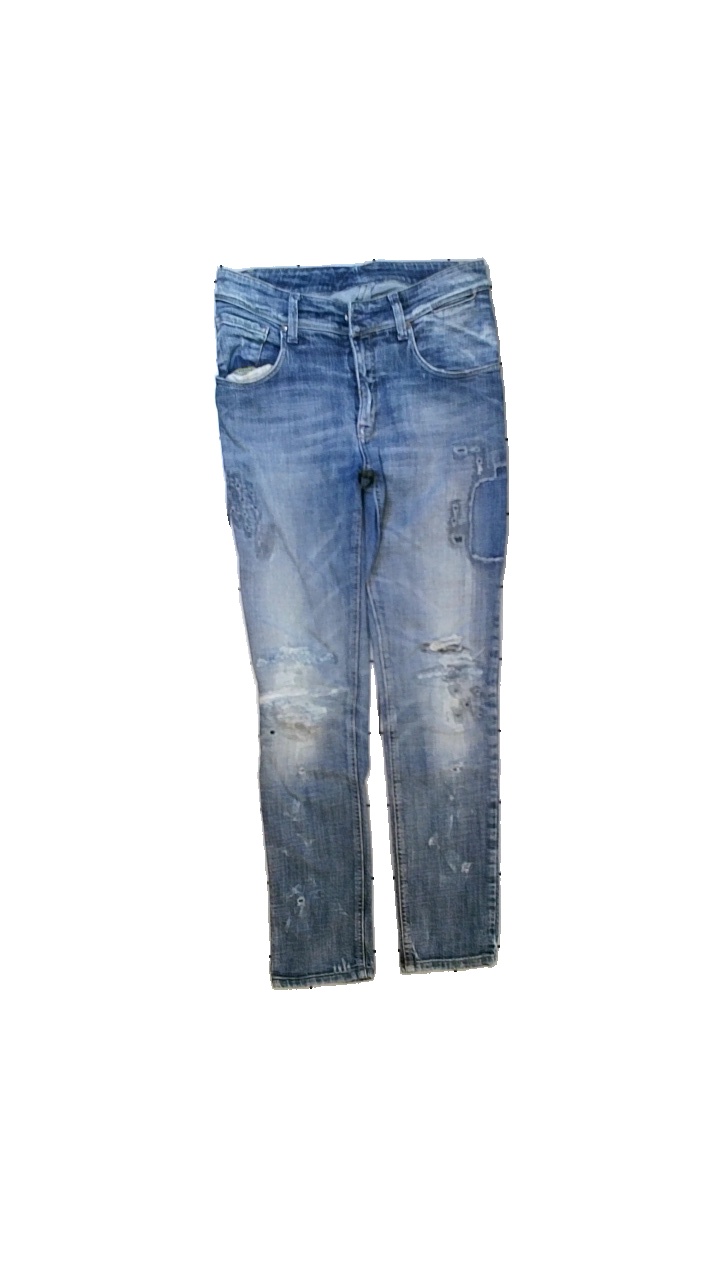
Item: Jeans (Children)
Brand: Met Jeans
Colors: Blue
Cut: Regular
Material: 100% cotton
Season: All
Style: Denim
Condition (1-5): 3
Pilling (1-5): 4
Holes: Minor
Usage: Reuse
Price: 50-100